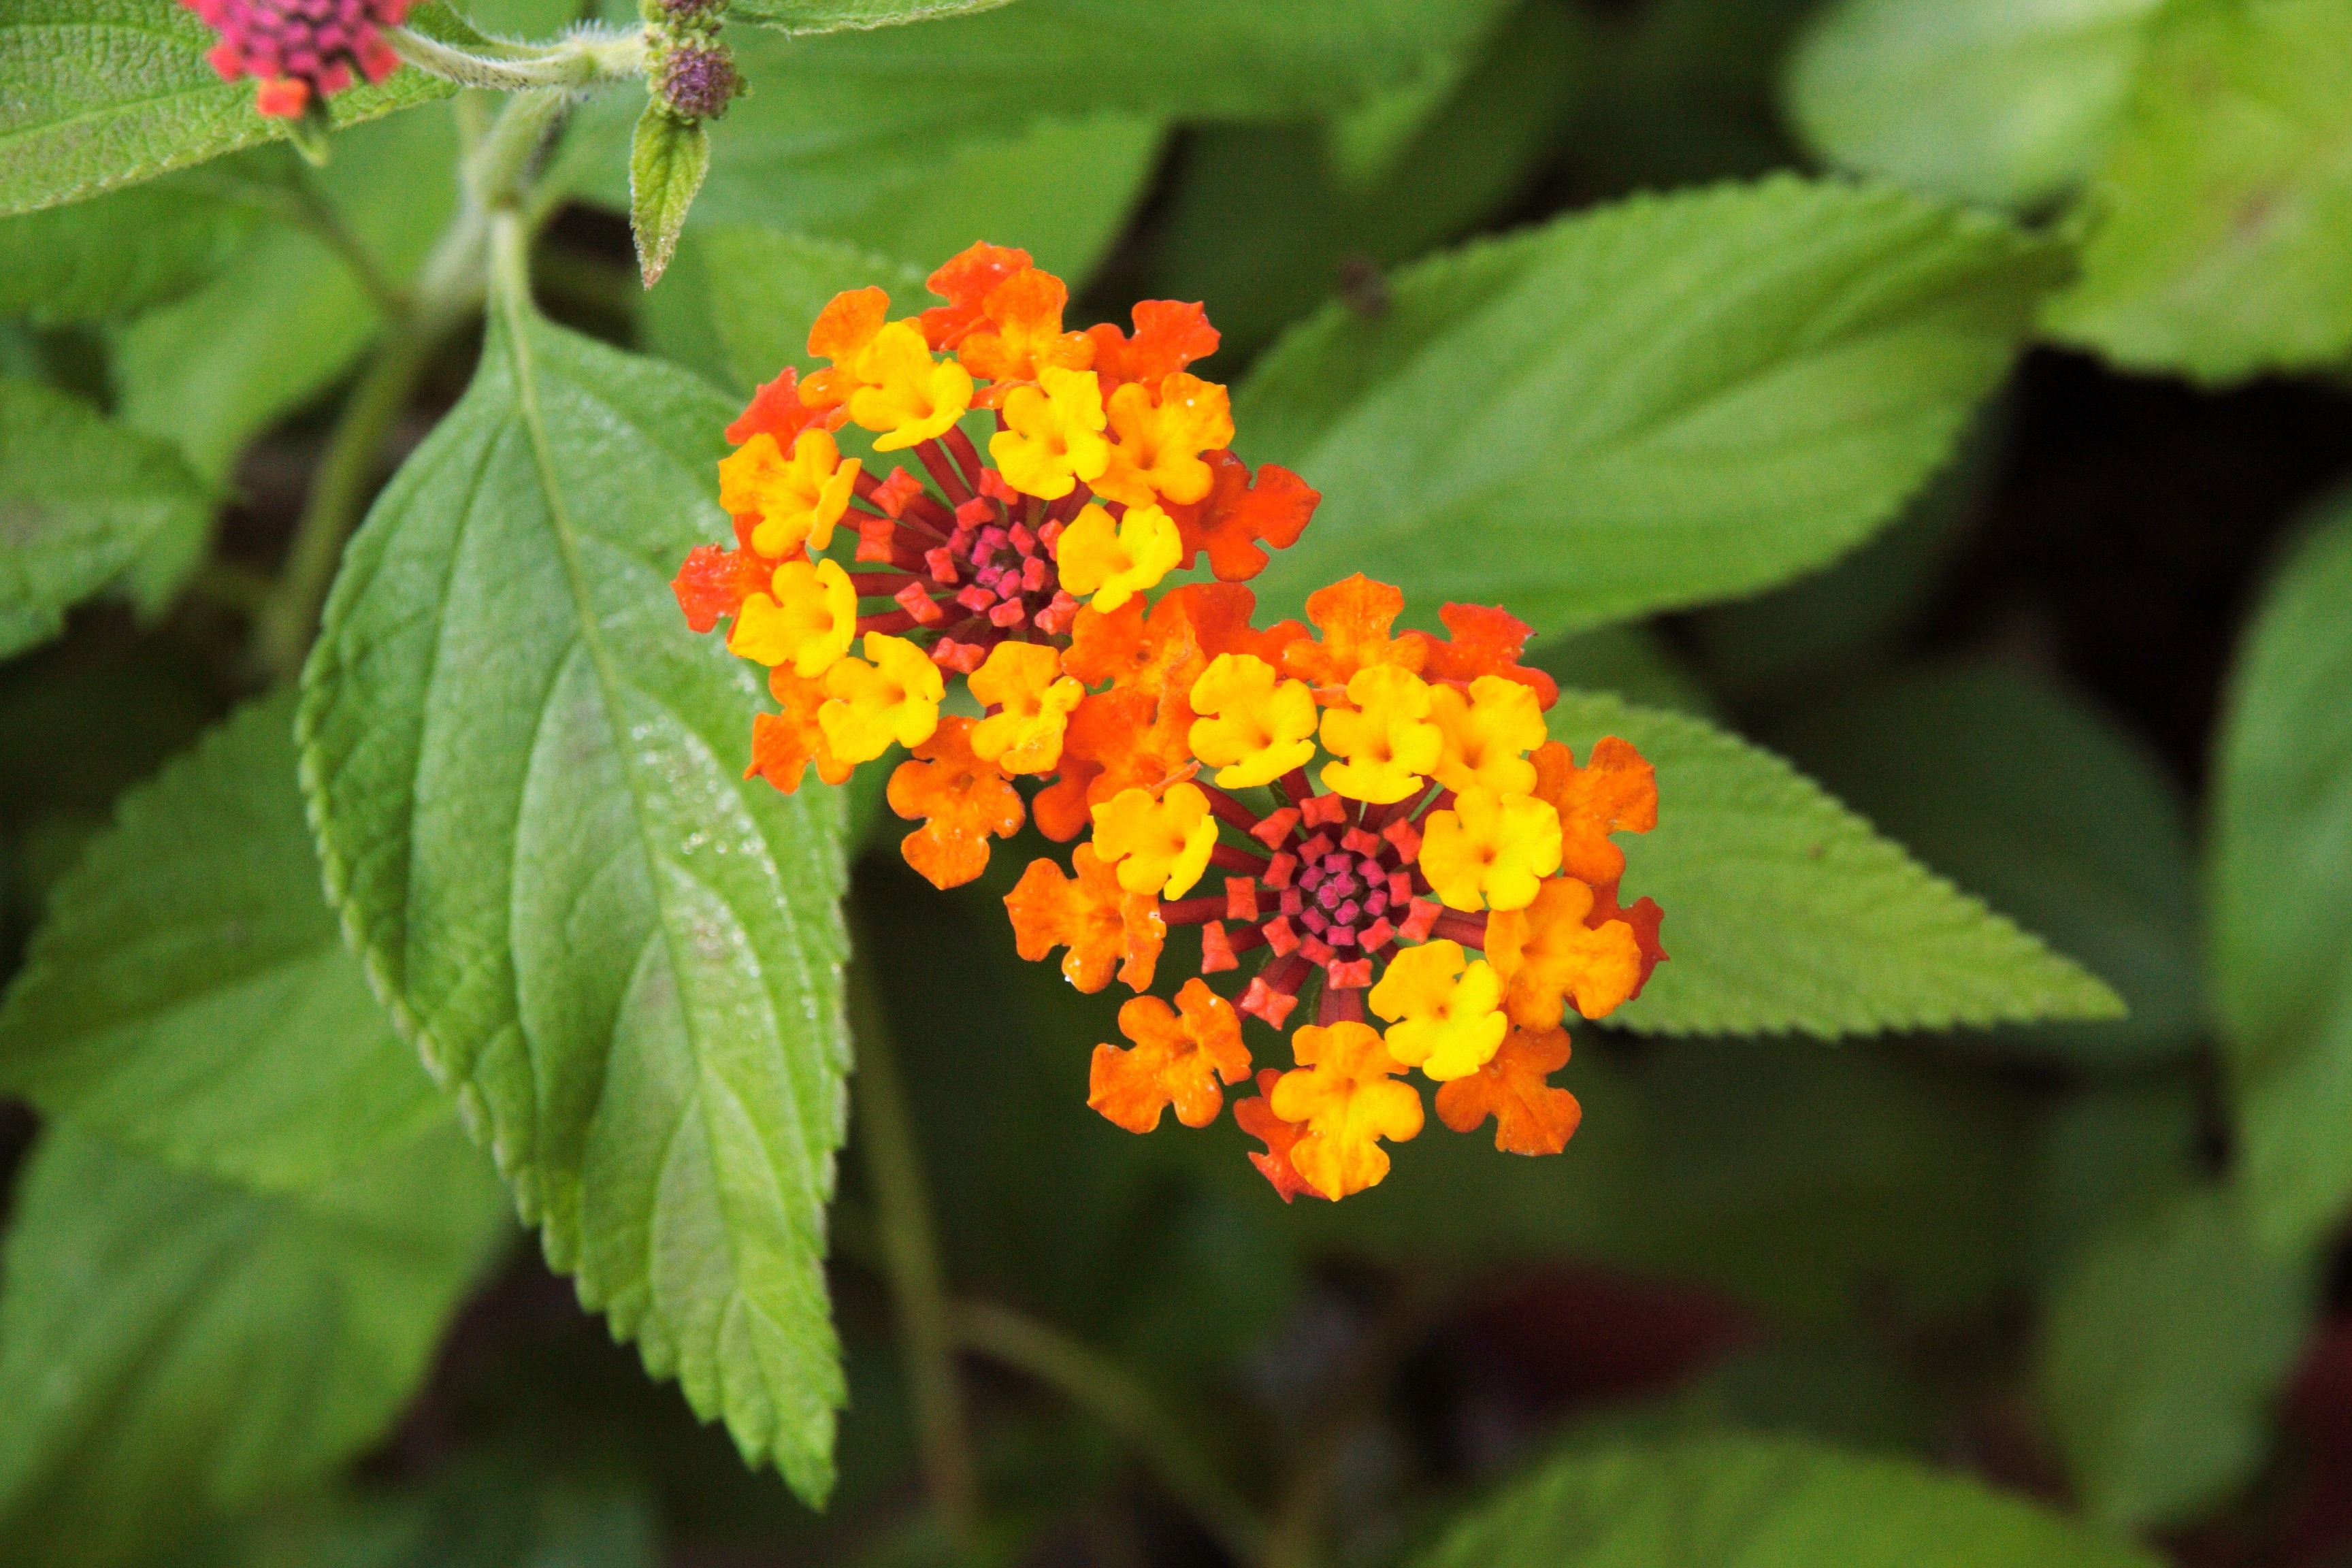
nature, blossom, plant, leaf, flower, bloom, green, red, botany, yellow, flora, wildflower, shrub, viburnum, macro photography, flowering plant, lantana camara, verbena family, annual plant, land plant